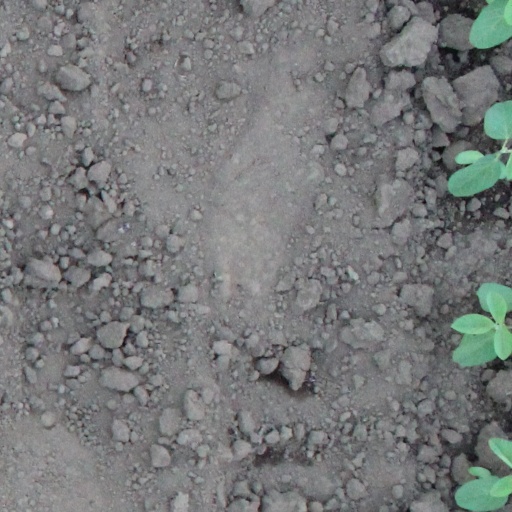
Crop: soybean